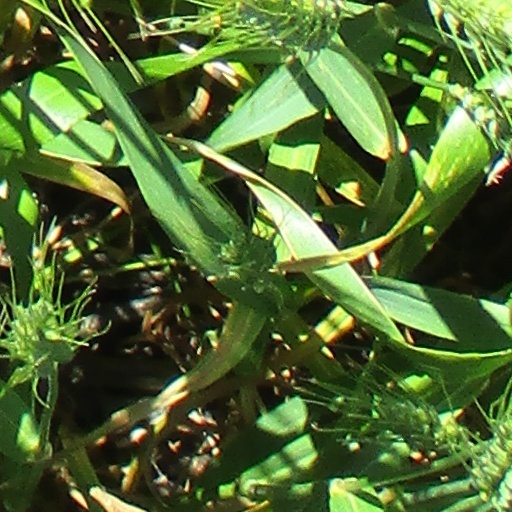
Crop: wheat